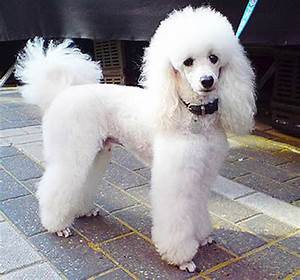
Label: dog